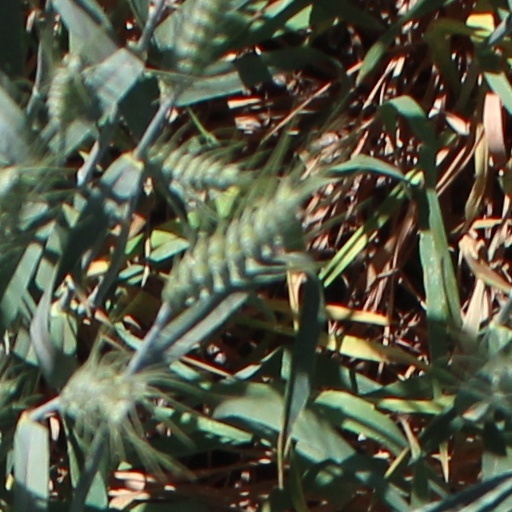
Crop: wheat